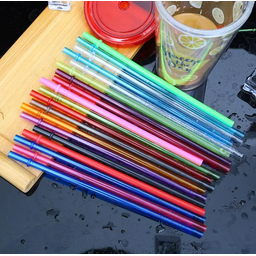
Label: plastic